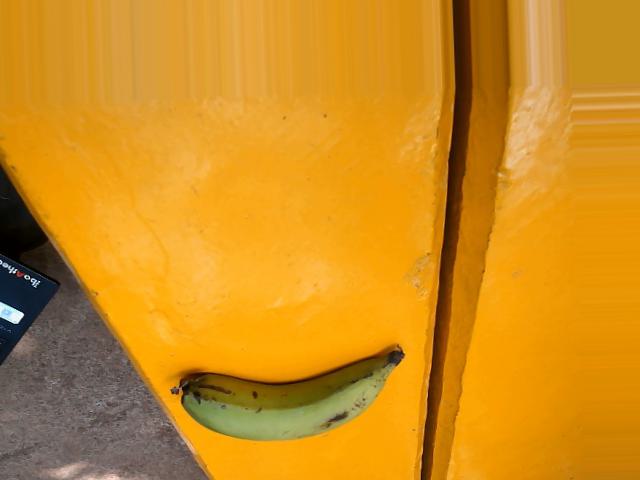
Label: Raw_Banana